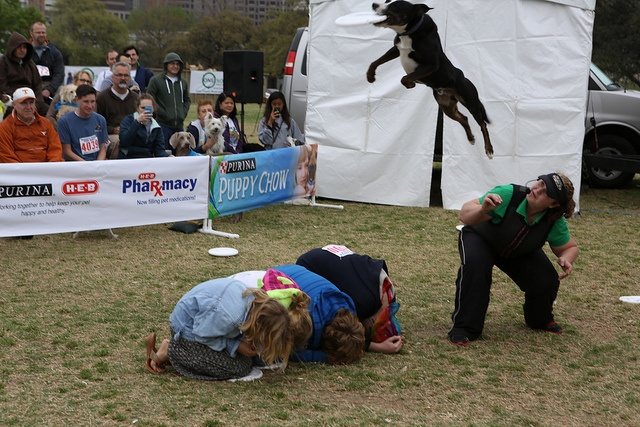
A group of people bent over with a dog and a frisbee in the air.
A dog performing the trick of jumping over three people lined up in a kneeling position.
Three children put their heads to the ground as a dog jumps over them.
a dog jumping in the air over a number of people
A group of people hunched on the ground while a dog catches a frisbee above them and other people watch.